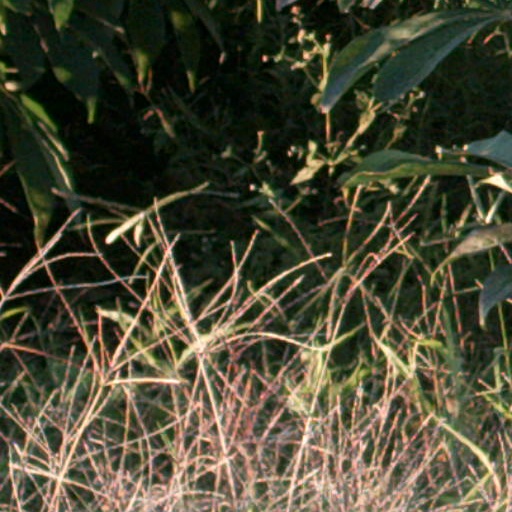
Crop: cassava